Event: Nepal Earthquake
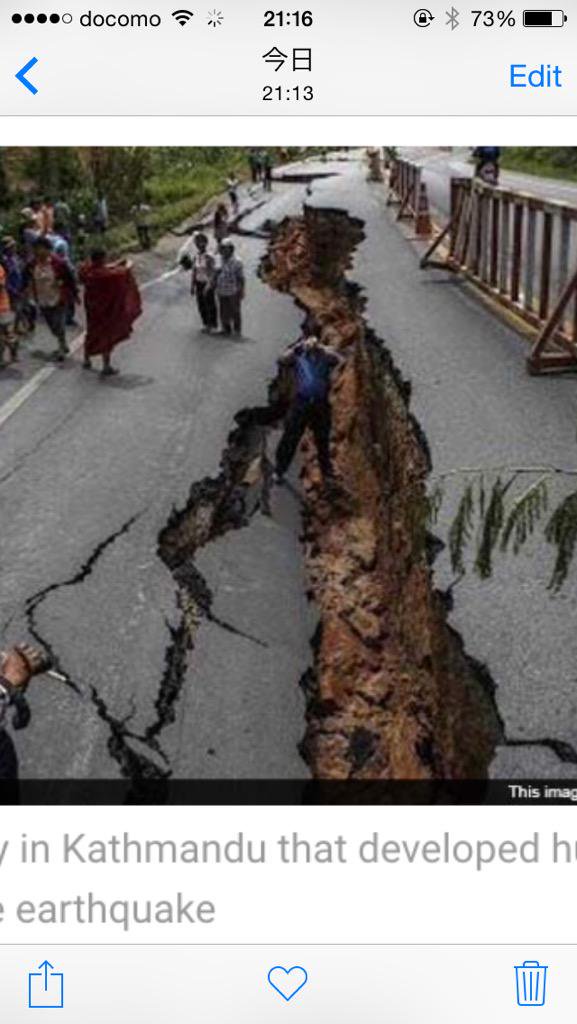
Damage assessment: damage